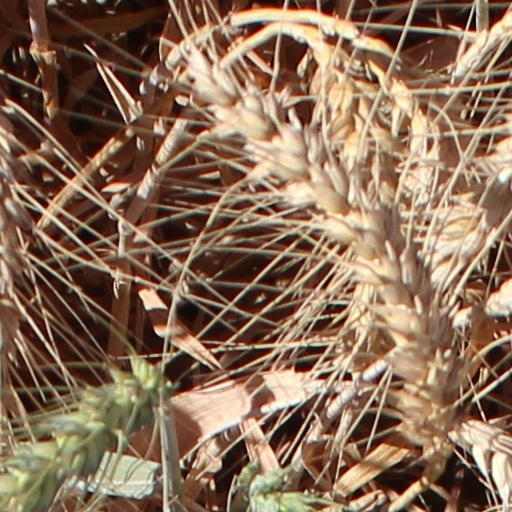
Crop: wheat